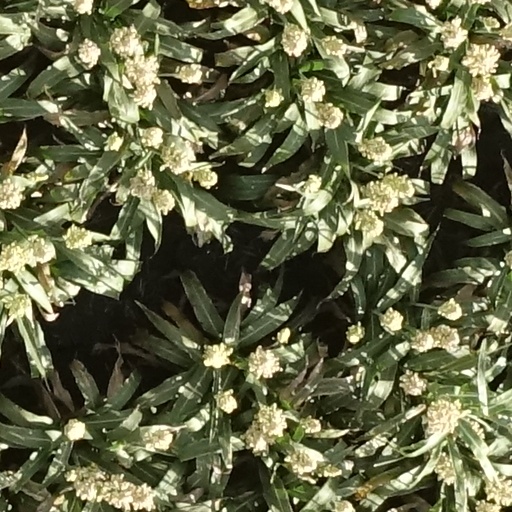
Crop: sorghum